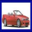
Label: automobile